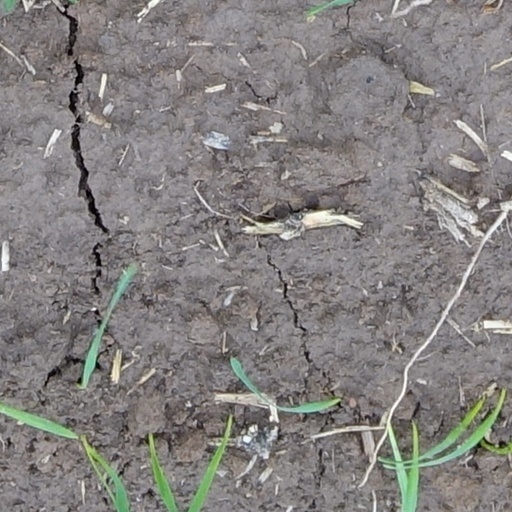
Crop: wheat